Reddish House

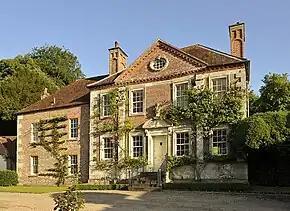
Front view of Reddish House in Wiltshire

Reddish House, also known as Reddish Manor, is an early 18th-century manor house in the village of Broad Chalke in Wiltshire, England. It was possibly built in its current form for Jeremiah Cray, a clothier. It is a Grade II listed building.